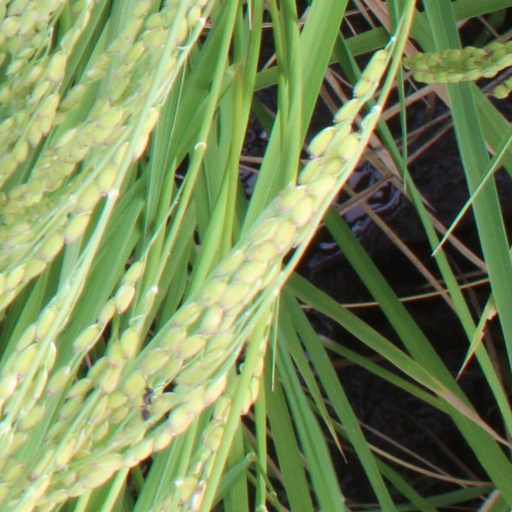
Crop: rice